Ghali (ship)

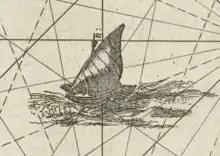
A galley in full sail, at the west of the island of Gilolo (now Halmahera).

In eastern Indonesia, a type of vessel called "galé" (lit. galley) was adapted by the Spanish and the Portuguese for use in the Philippines and eastern Indonesia. The vessel narrowed considerably fore and aft. The length is 7 or 8 times its width. They have a deck that extends the length of the boat and was propelled by long oars. Fighting men is situated in a dedicated deck, and shields were placed along the whole length of the galley to protect the rowers and the soldiers.